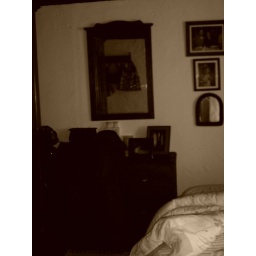
artistic photo of a bedroom in a spanish country house aprox 100 years old